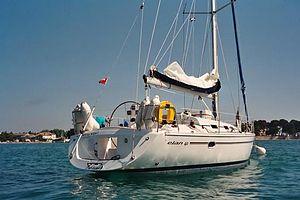
Elan est une entreprise slovène spécialisée dans la fabrication d’articles de sport. Elan doit sa notoriété principalement à ses skis et snowboards, mais fabrique également des voiliers de 30 à 50 pieds et des bateaux à moteur. Dans les années 1970, le skieur suédois Ingemar Stenmark remporta trois fois consécutivement la Coupe du monde de ski alpin sur des skis Elan.